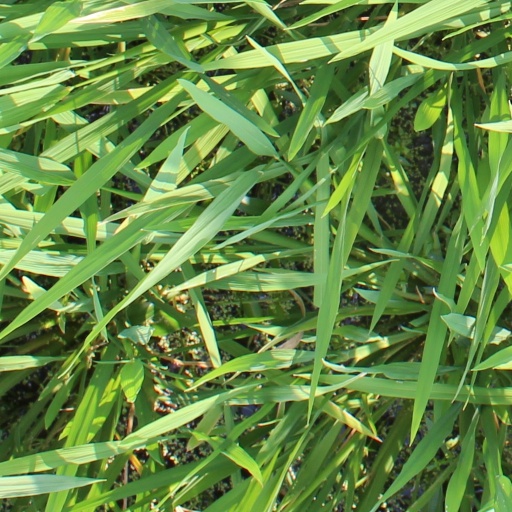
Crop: rice